Queen Street, Brampton

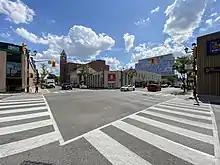
The corner of Queen and Main Streets in downtown Brampton

In the west, Queen Street begins at Mississauga Road as Peel Road 6, mostly lined with older semi-rural homes and properties through the neighbourhoods of Huttonville and Springbrook (both formerly rural hamlets) to east of Creditview Road. It becomes more developed as it passes underneath a narrow hydro corridor, then intersects Chinguacousy and Mclaughlin Roads. East of McLaughlin, its character changes abruptly as it enters an older part of Brampton. At McMurchy Avenue, The Peel Road 6 designation ends and the street is maintained by the City of Brampton east of that point. Queen then soon reaches the city's small downtown. The Algoma University at Brampton campus and The Rose (a performing arts venue) are located in the downtown area on Queen near Main Street.